Steph Catley

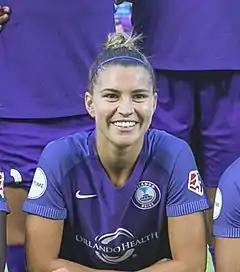
Catley with the Orlando Pride, 2017

Catley returned to the Pride for the 2017 season. She was a starting defender in all 24 games recording 2,120 minutes on the pitch. During a match against Houston Dash, Catley's last-minute goal-line clearance was voted NWSL Save of the Week for Week 10. Orlando climbed the league ladder to a third-place finish during the regular season earning a berth to their first NWSL Playoffs. Orlando was defeated by the Portland Thorns 4–1 in the semi-final. Catley was named to the NWSL Second XI team and nominated for Defender of the Year after the season.